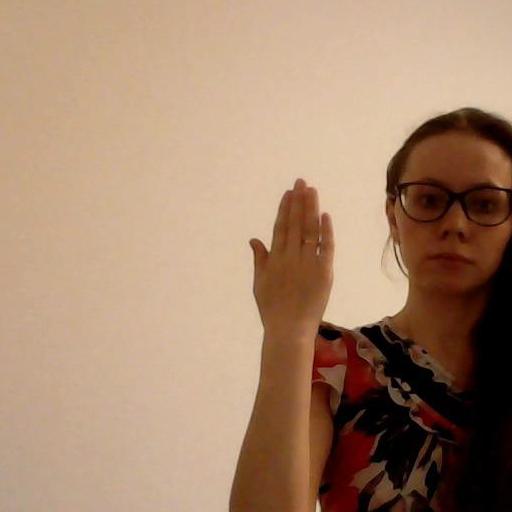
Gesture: stop_inverted